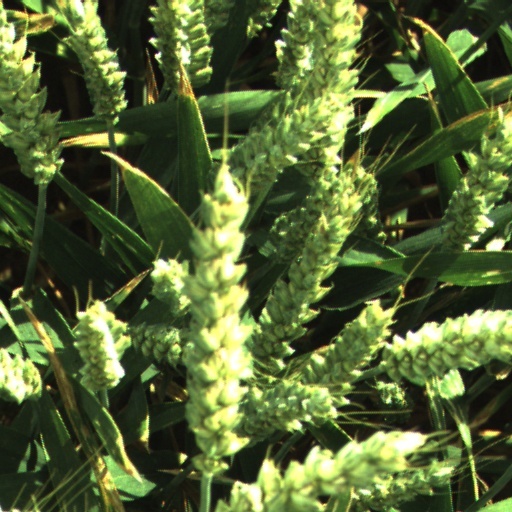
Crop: wheat